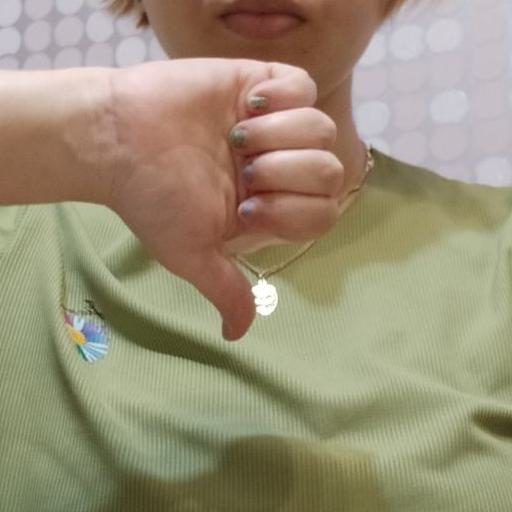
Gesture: dislike